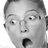
Emotion: surprise